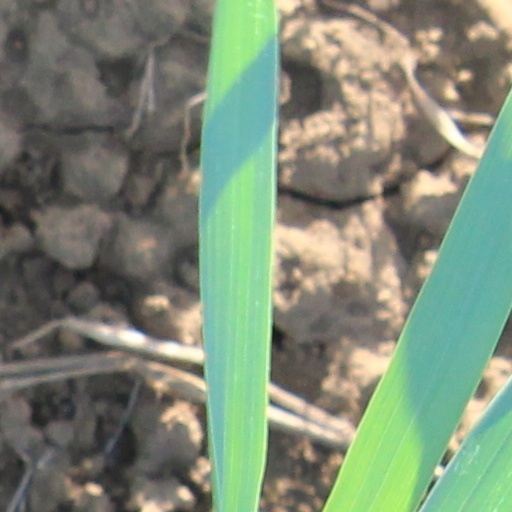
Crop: wheat